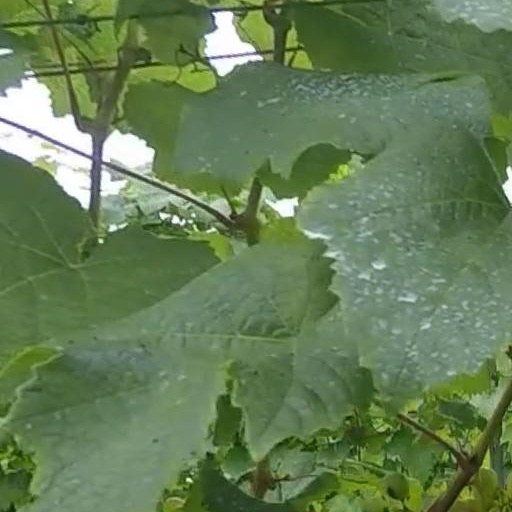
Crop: grape